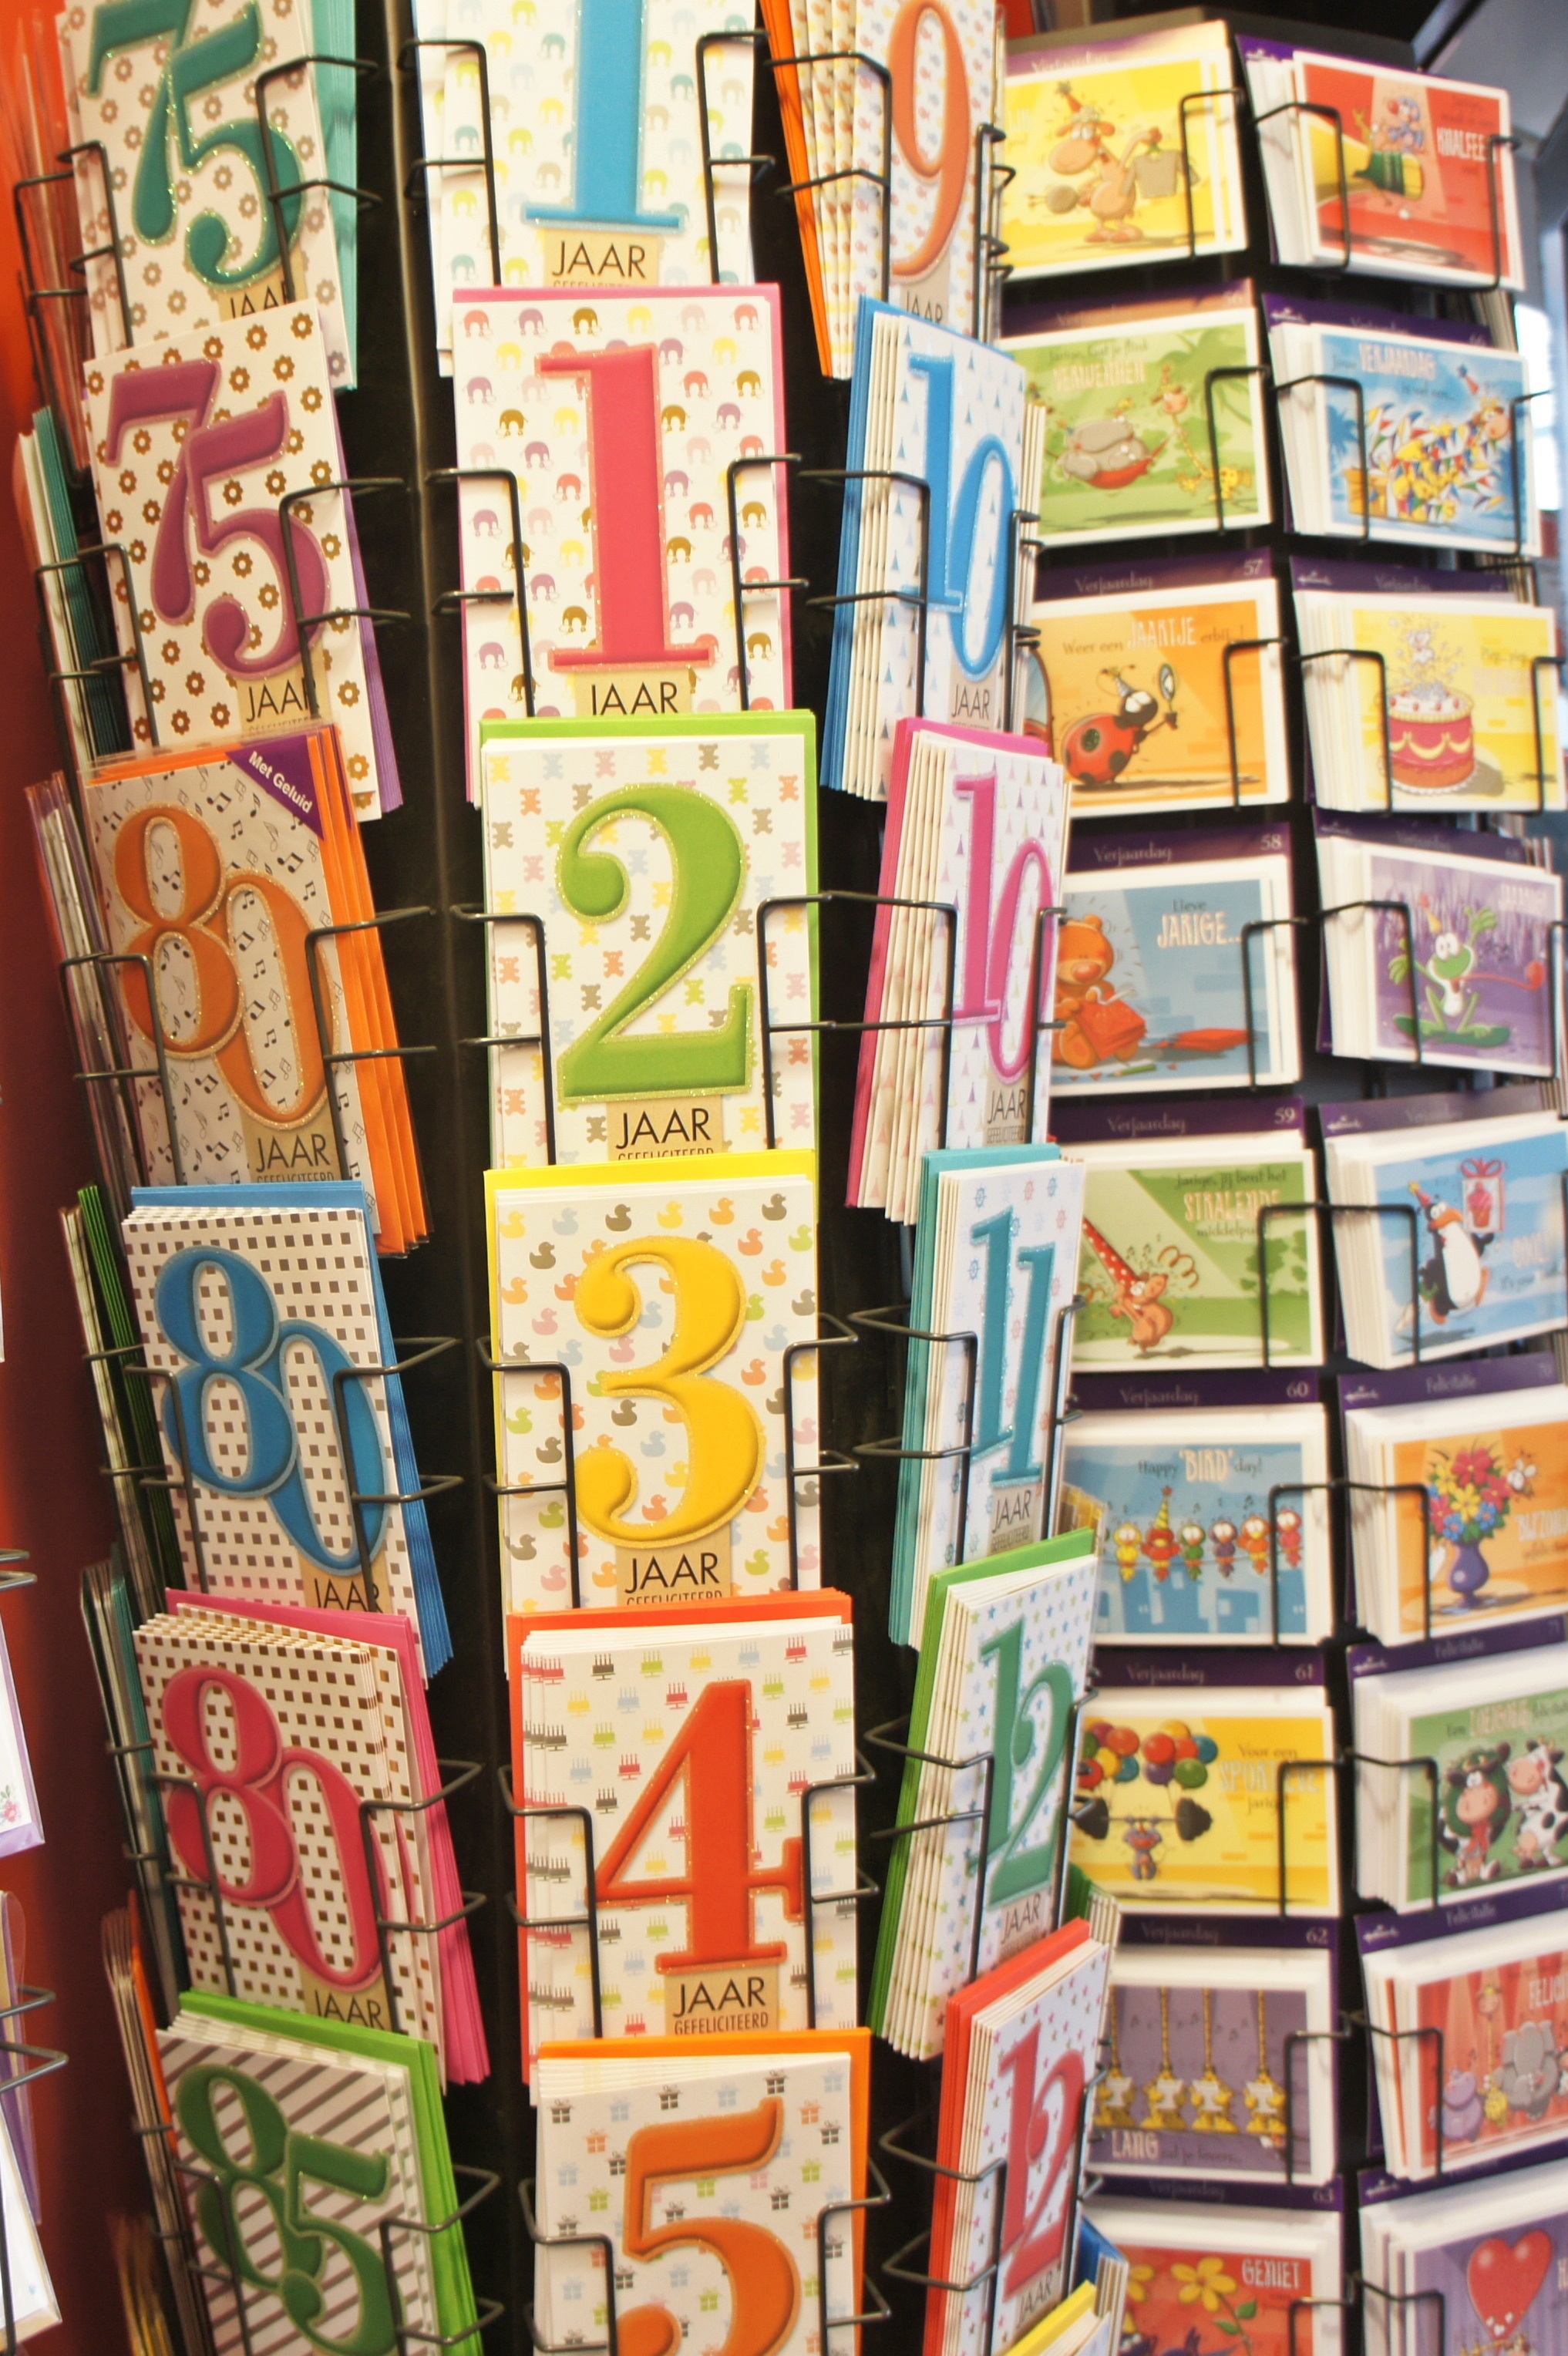
post, furniture, colorful, textile, cards, art, figures, comics, comic book